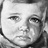
Emotion: sad